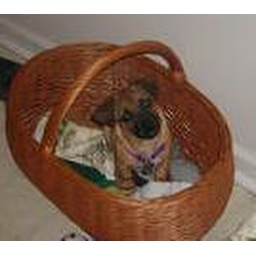
Shiloh as a puppy in his toy basket